Ferguson Fire

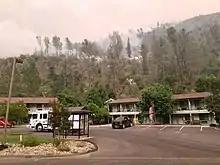
Cedar Lodge was evacuated due to the Ferguson Fire

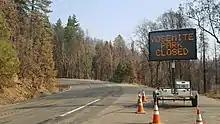
Access to Yosemite National Park was halted due to the fire.

As of August 19, the roads had been reopened, with the exception of Wawona Road, scheduled to reopen on August 24.